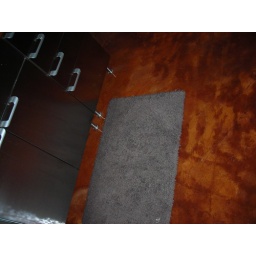
Acid stained concrete floor near kitchen cabinets